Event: Nepal Earthquake
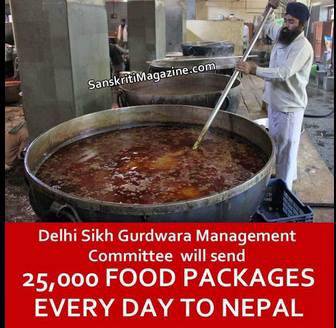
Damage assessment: no_damage